47th Air Division

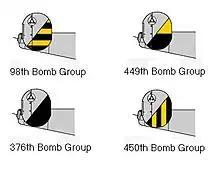
Tail markings of the 47th Bomb Wing, 15th Air Force

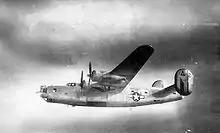
450th BG B-24 in natural aluminum finish, probably in 1945

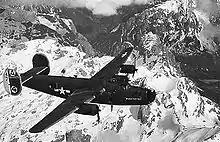
47th Bomb Wing B-24 over the Alps 1944

The organization traces its origins to the 7th Pursuit Wing which was activated on 19 October 1940 as part of General Headquarters Air Force. It was assigned to the Northeast Air District and its mission was air defense of the Northeastern United States, based at Mitchel Field on Long Island, New York. In August 1941, the wing was inactivated and its personnel used to form the 1st Air Support Command.